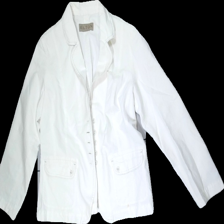
View: front
Type: Blazer
Category: Ladies
Brand: Not in the list
Brand text on label: ELTON
Colors: White
Material: 100%  Cotton
Cut: Regular
Stains: Minor
Price range: <50
Recommended usage: Recycle